Lech-Lecha

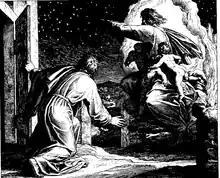
The Vision of the Lord Directing Abram to Count the Stars (woodcut by Julius Schnorr von Carolsfeld from the 1860 "Bible in Pictures")

In the fourth reading, in chapter 14, the Mesopotamian Kings Amraphel of Shinar, Arioch of Ellasar, Chedorlaomer of Elam, and Tidal of Goiim made war on the Canaanite kings of Sodom, Gomorrah, Admah, Zeboiim, and Zoar, who joined forces at the Battle of Siddim, now the Dead Sea. The Canaanite kings had served Chedorlaomer for twelve years, but rebelled in the thirteenth year. In the fourteenth year, Chedorlaomer and the Mesopotamian kings with him went on a military campaign and defeated several peoples in and around Canaan: the Rephaim, the Zuzim, the Emim, the Horites, the Amalekites, and the Amorites. Then the kings of Sodom, Gomorrah, Admah, Zeboiim, and Zoar engaged the four Mesopotamian kings in battle in the Valley of Siddim. The Mesopotamians routed the Canaanites, and the kings of Sodom and Gomorrah fled into bitumen pits in the valley, while the rest escaped to the hill country. The Mesopotamians seized all the wealth of Sodom and Gomorrah, as well as Lot and his possessions, and departed. A fugitive brought the news to Abram, who mustered his 318 retainers, and pursued the invaders north to Dan. Abram and his servants defeated them at night, chased them north of Damascus, and brought back all the people and possessions, including Lot and his possessions. When Abram returned, the king of Sodom came out to meet him in the Valley of Shaveh, the Valley of the King. King Melchizedek of Salem (Jerusalem), a priest of God Most High, brought out bread and wine and blessed Abram and God Most High, and he gave him a tenth of everything. The fourth reading ends here.